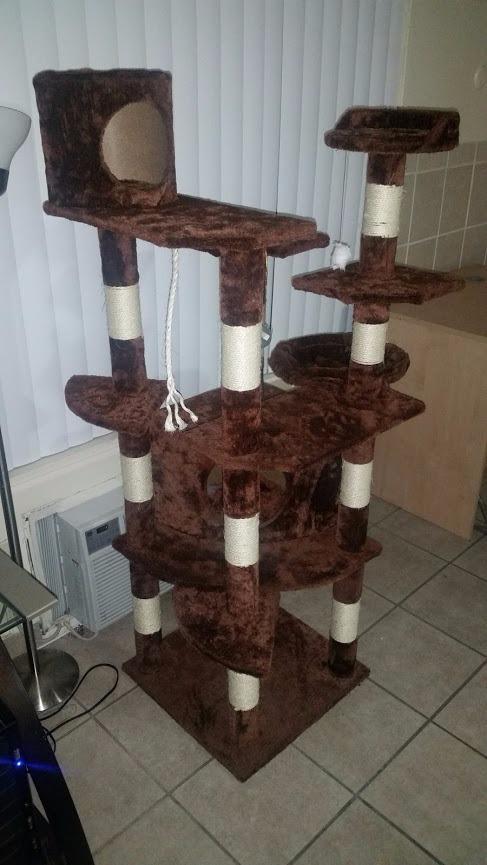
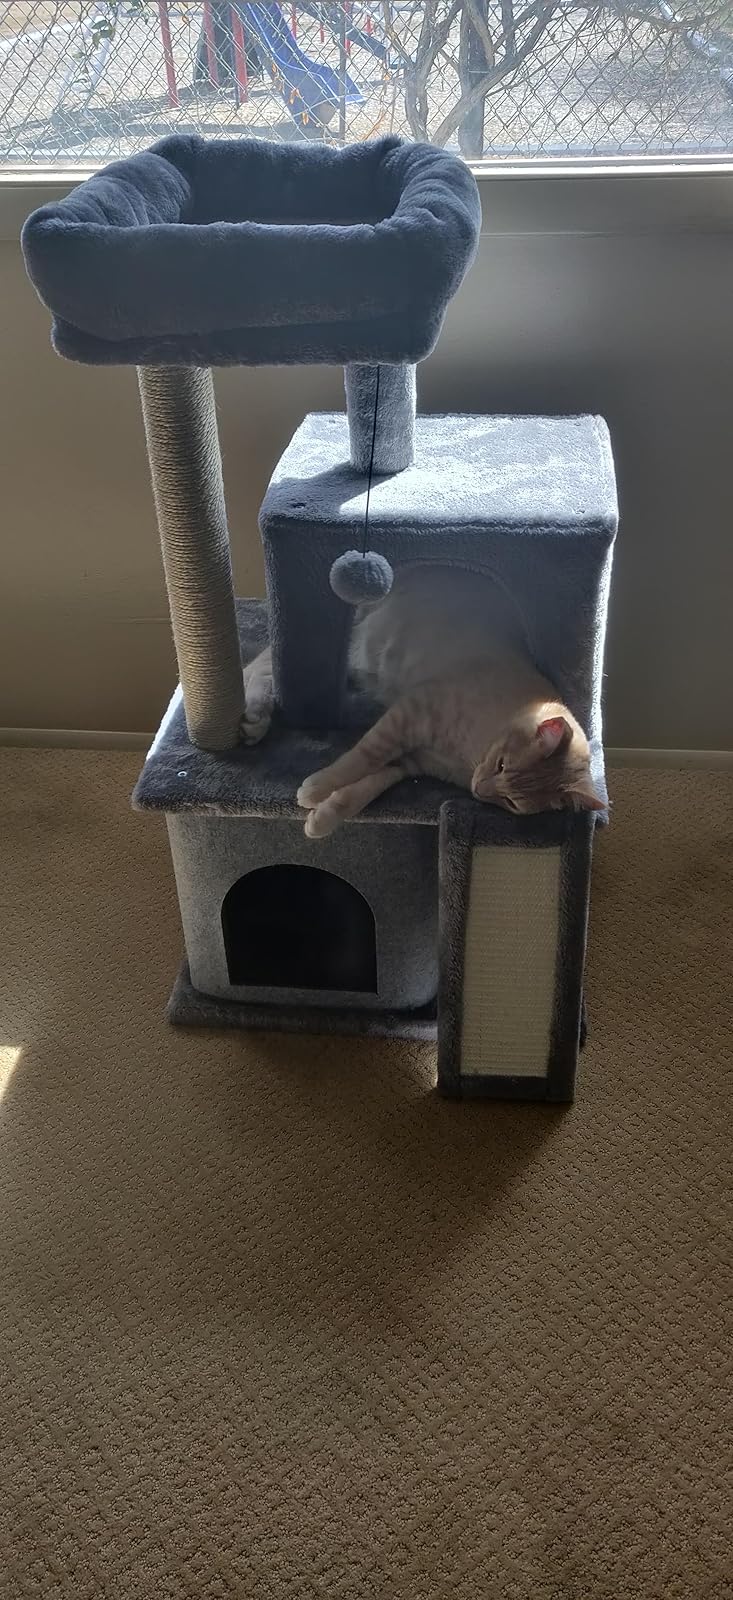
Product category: items_cat tree
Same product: no